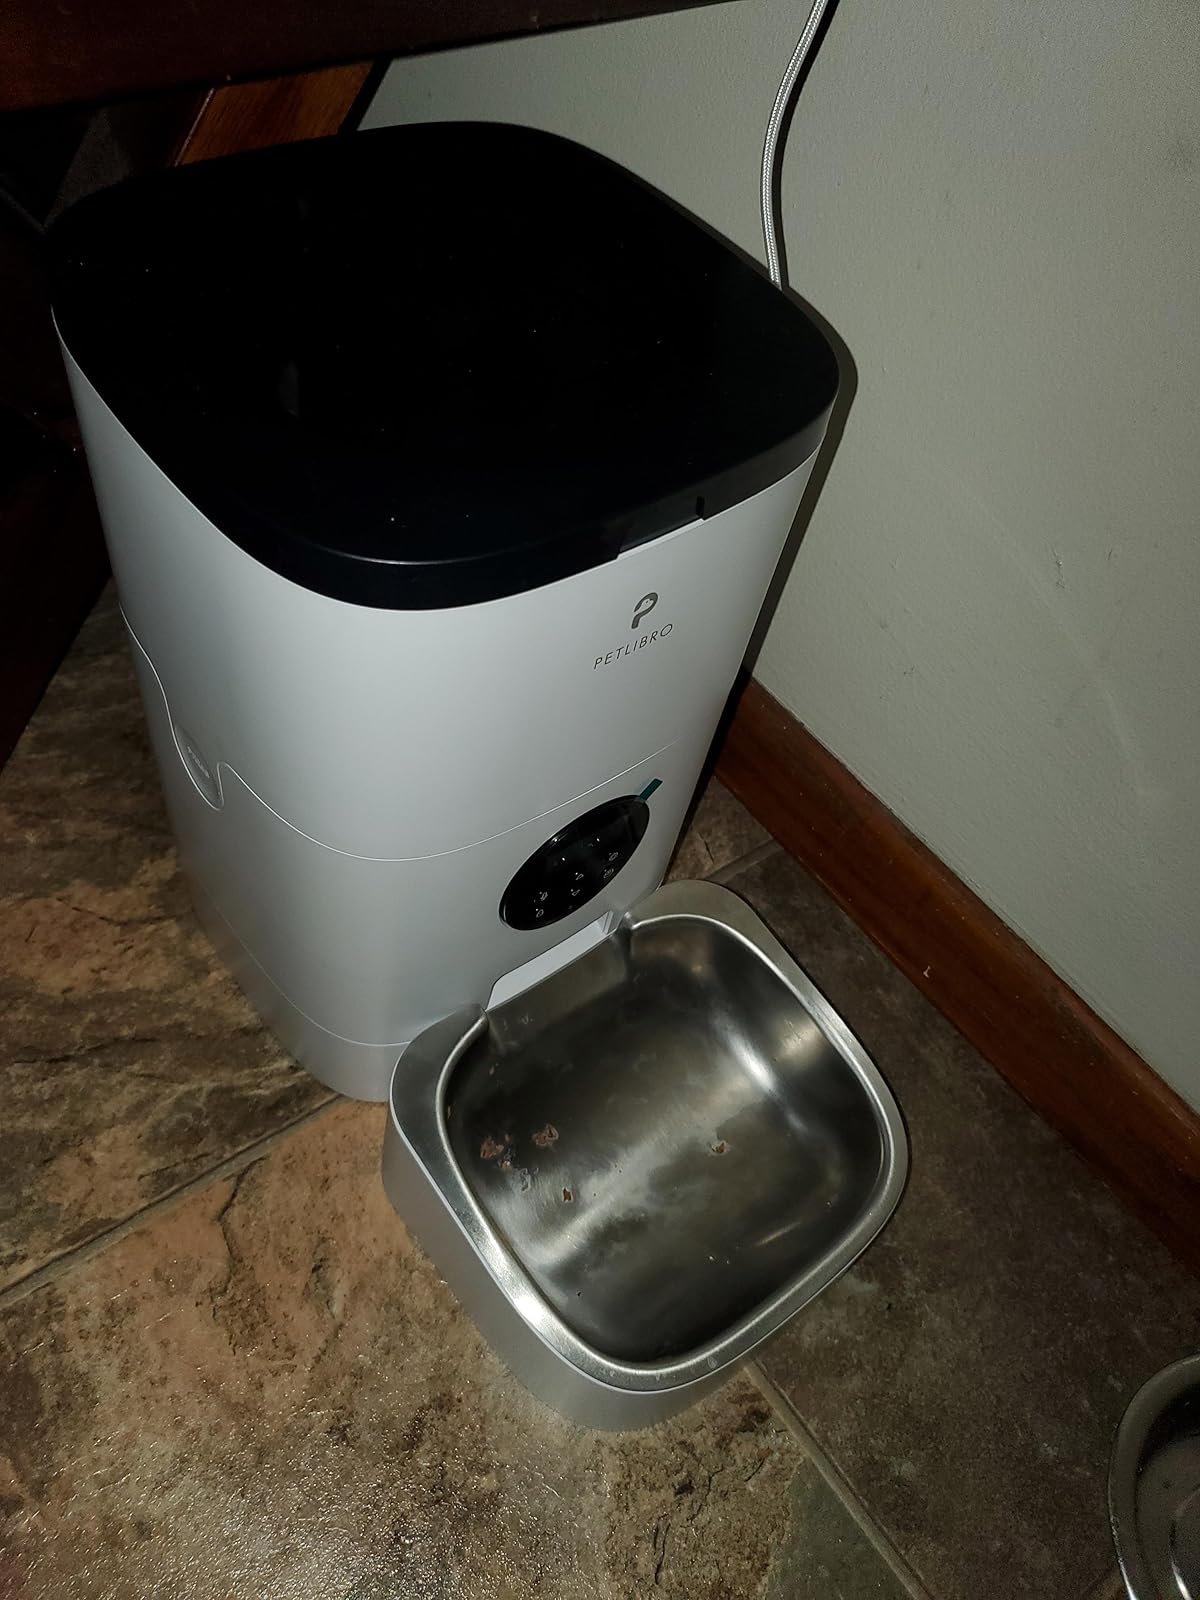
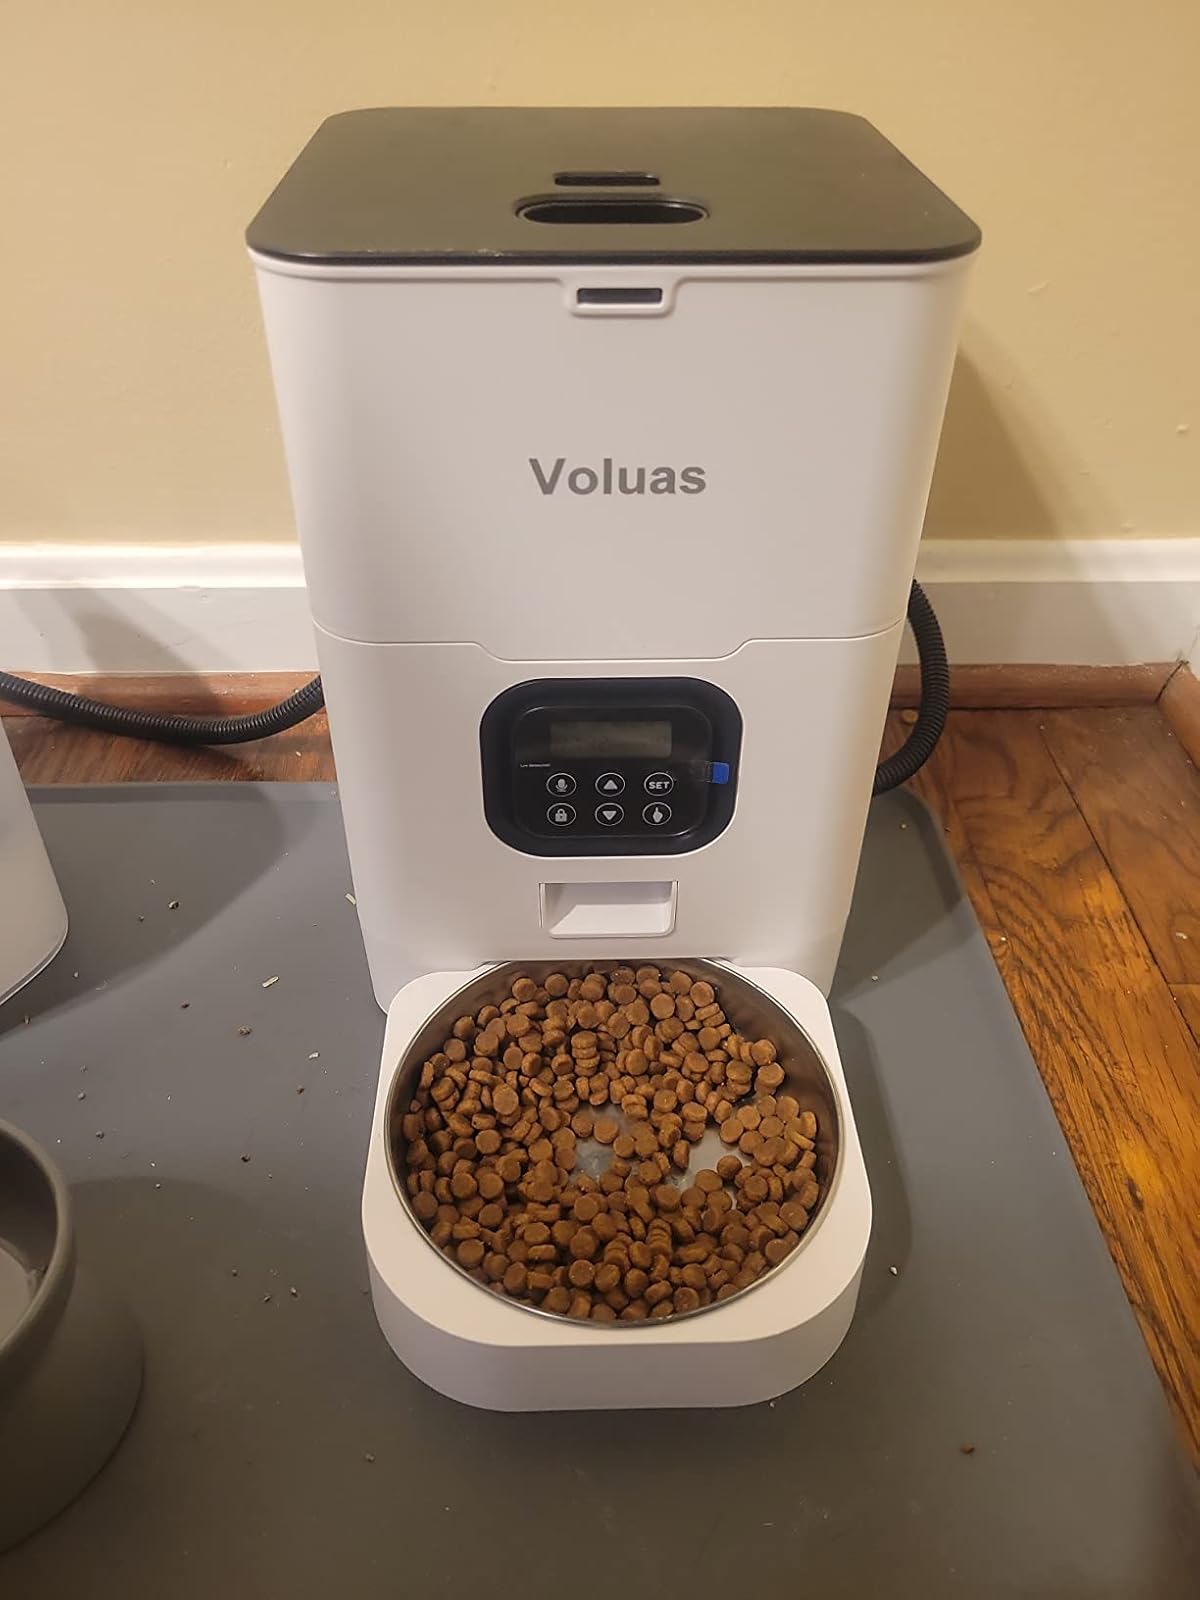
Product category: items_feeder
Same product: no